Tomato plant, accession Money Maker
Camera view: bottom (45 deg); turntable rotation: 150 degrees
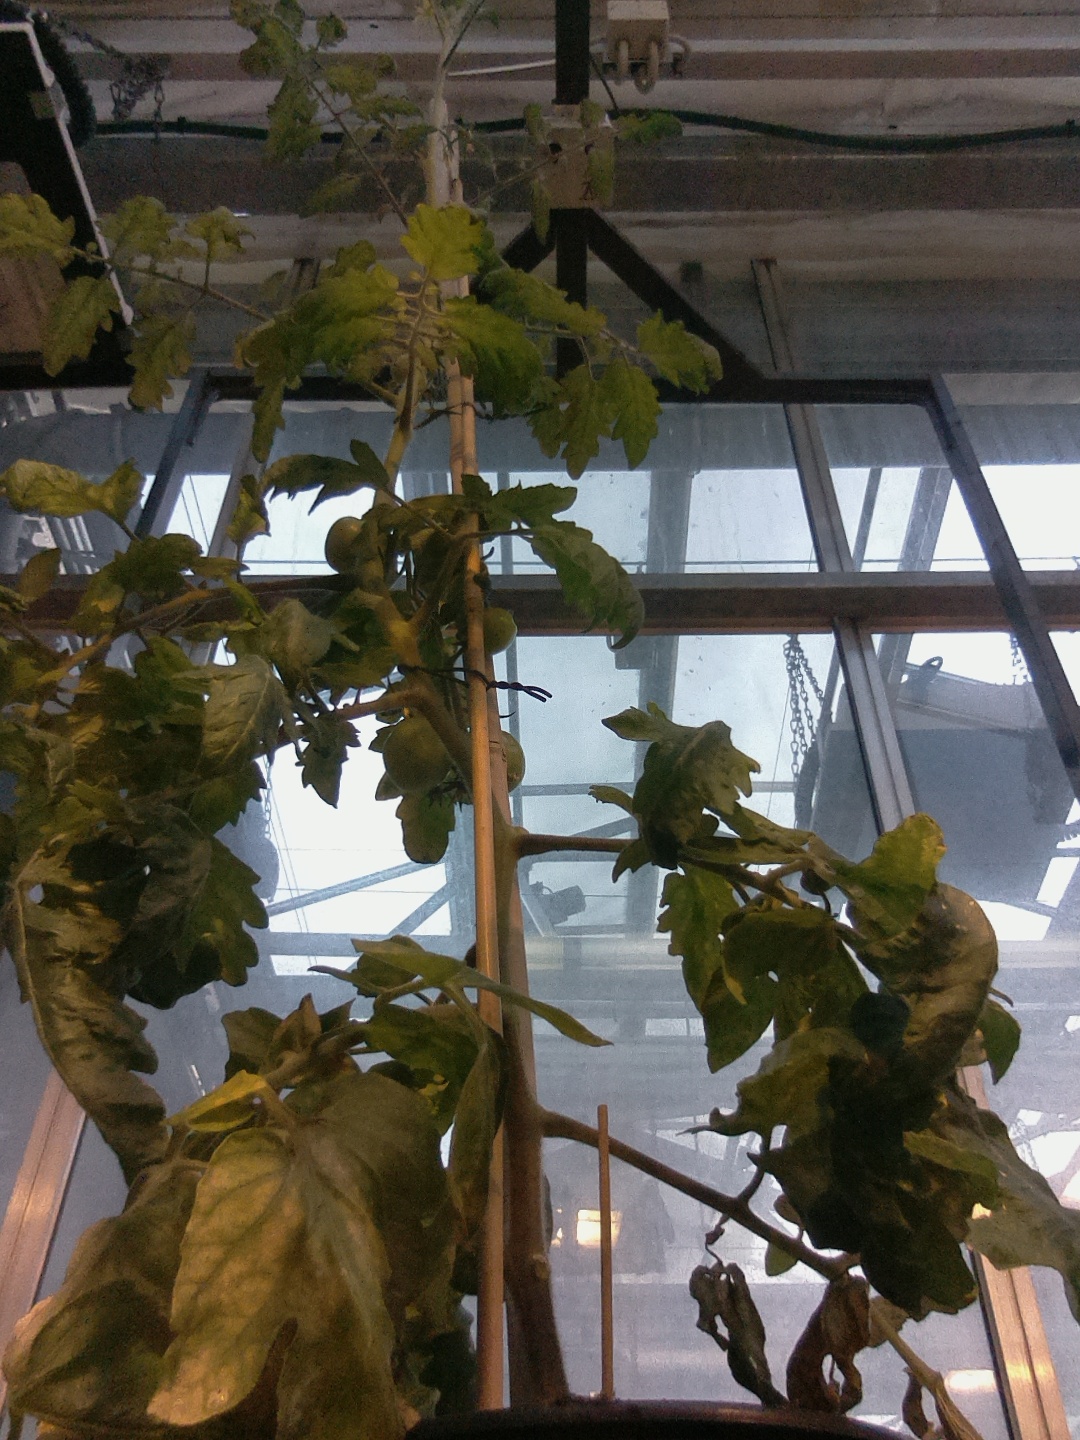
BBCH growth stage 74: 40%-50% of final fruit size